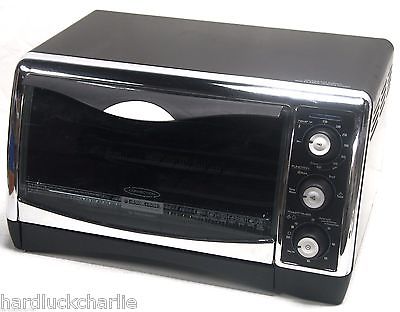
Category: toaster